Iran–Japan relations

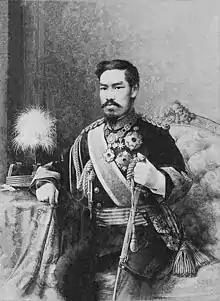
Emperor Meiji

The Iranian official Shaykh Ahmad who moved to the Thai kingdom of Ayutthaya crushed and defeated Japanese merchants who attempted a coup against the Thai king in 1611.